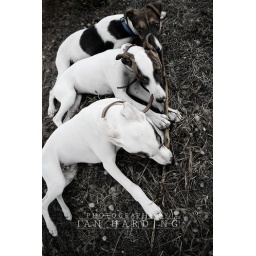
Three terrier puppies playing with a stick. Photo was taken during iStockphoto's Ref5esh 2008 in Malta.